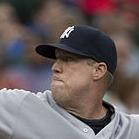
Age: 29